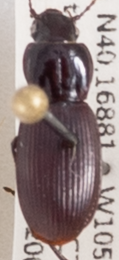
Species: Pterostichus restrictus
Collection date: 2020-07-07
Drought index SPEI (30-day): -0.692
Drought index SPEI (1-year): -1.034
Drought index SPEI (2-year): -0.692